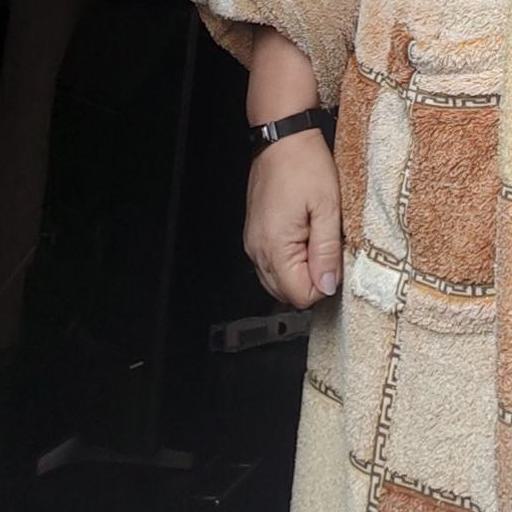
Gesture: no_gesture